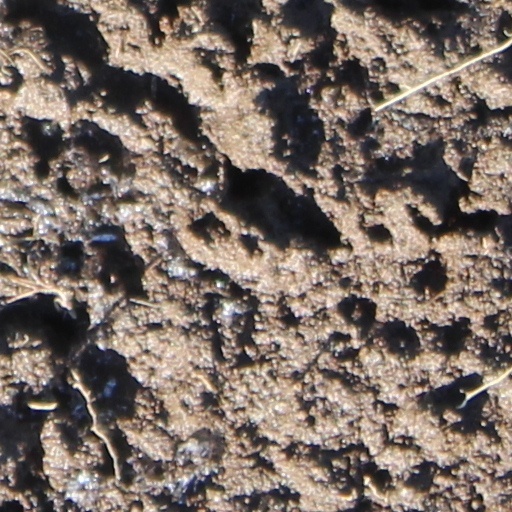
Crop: wheat